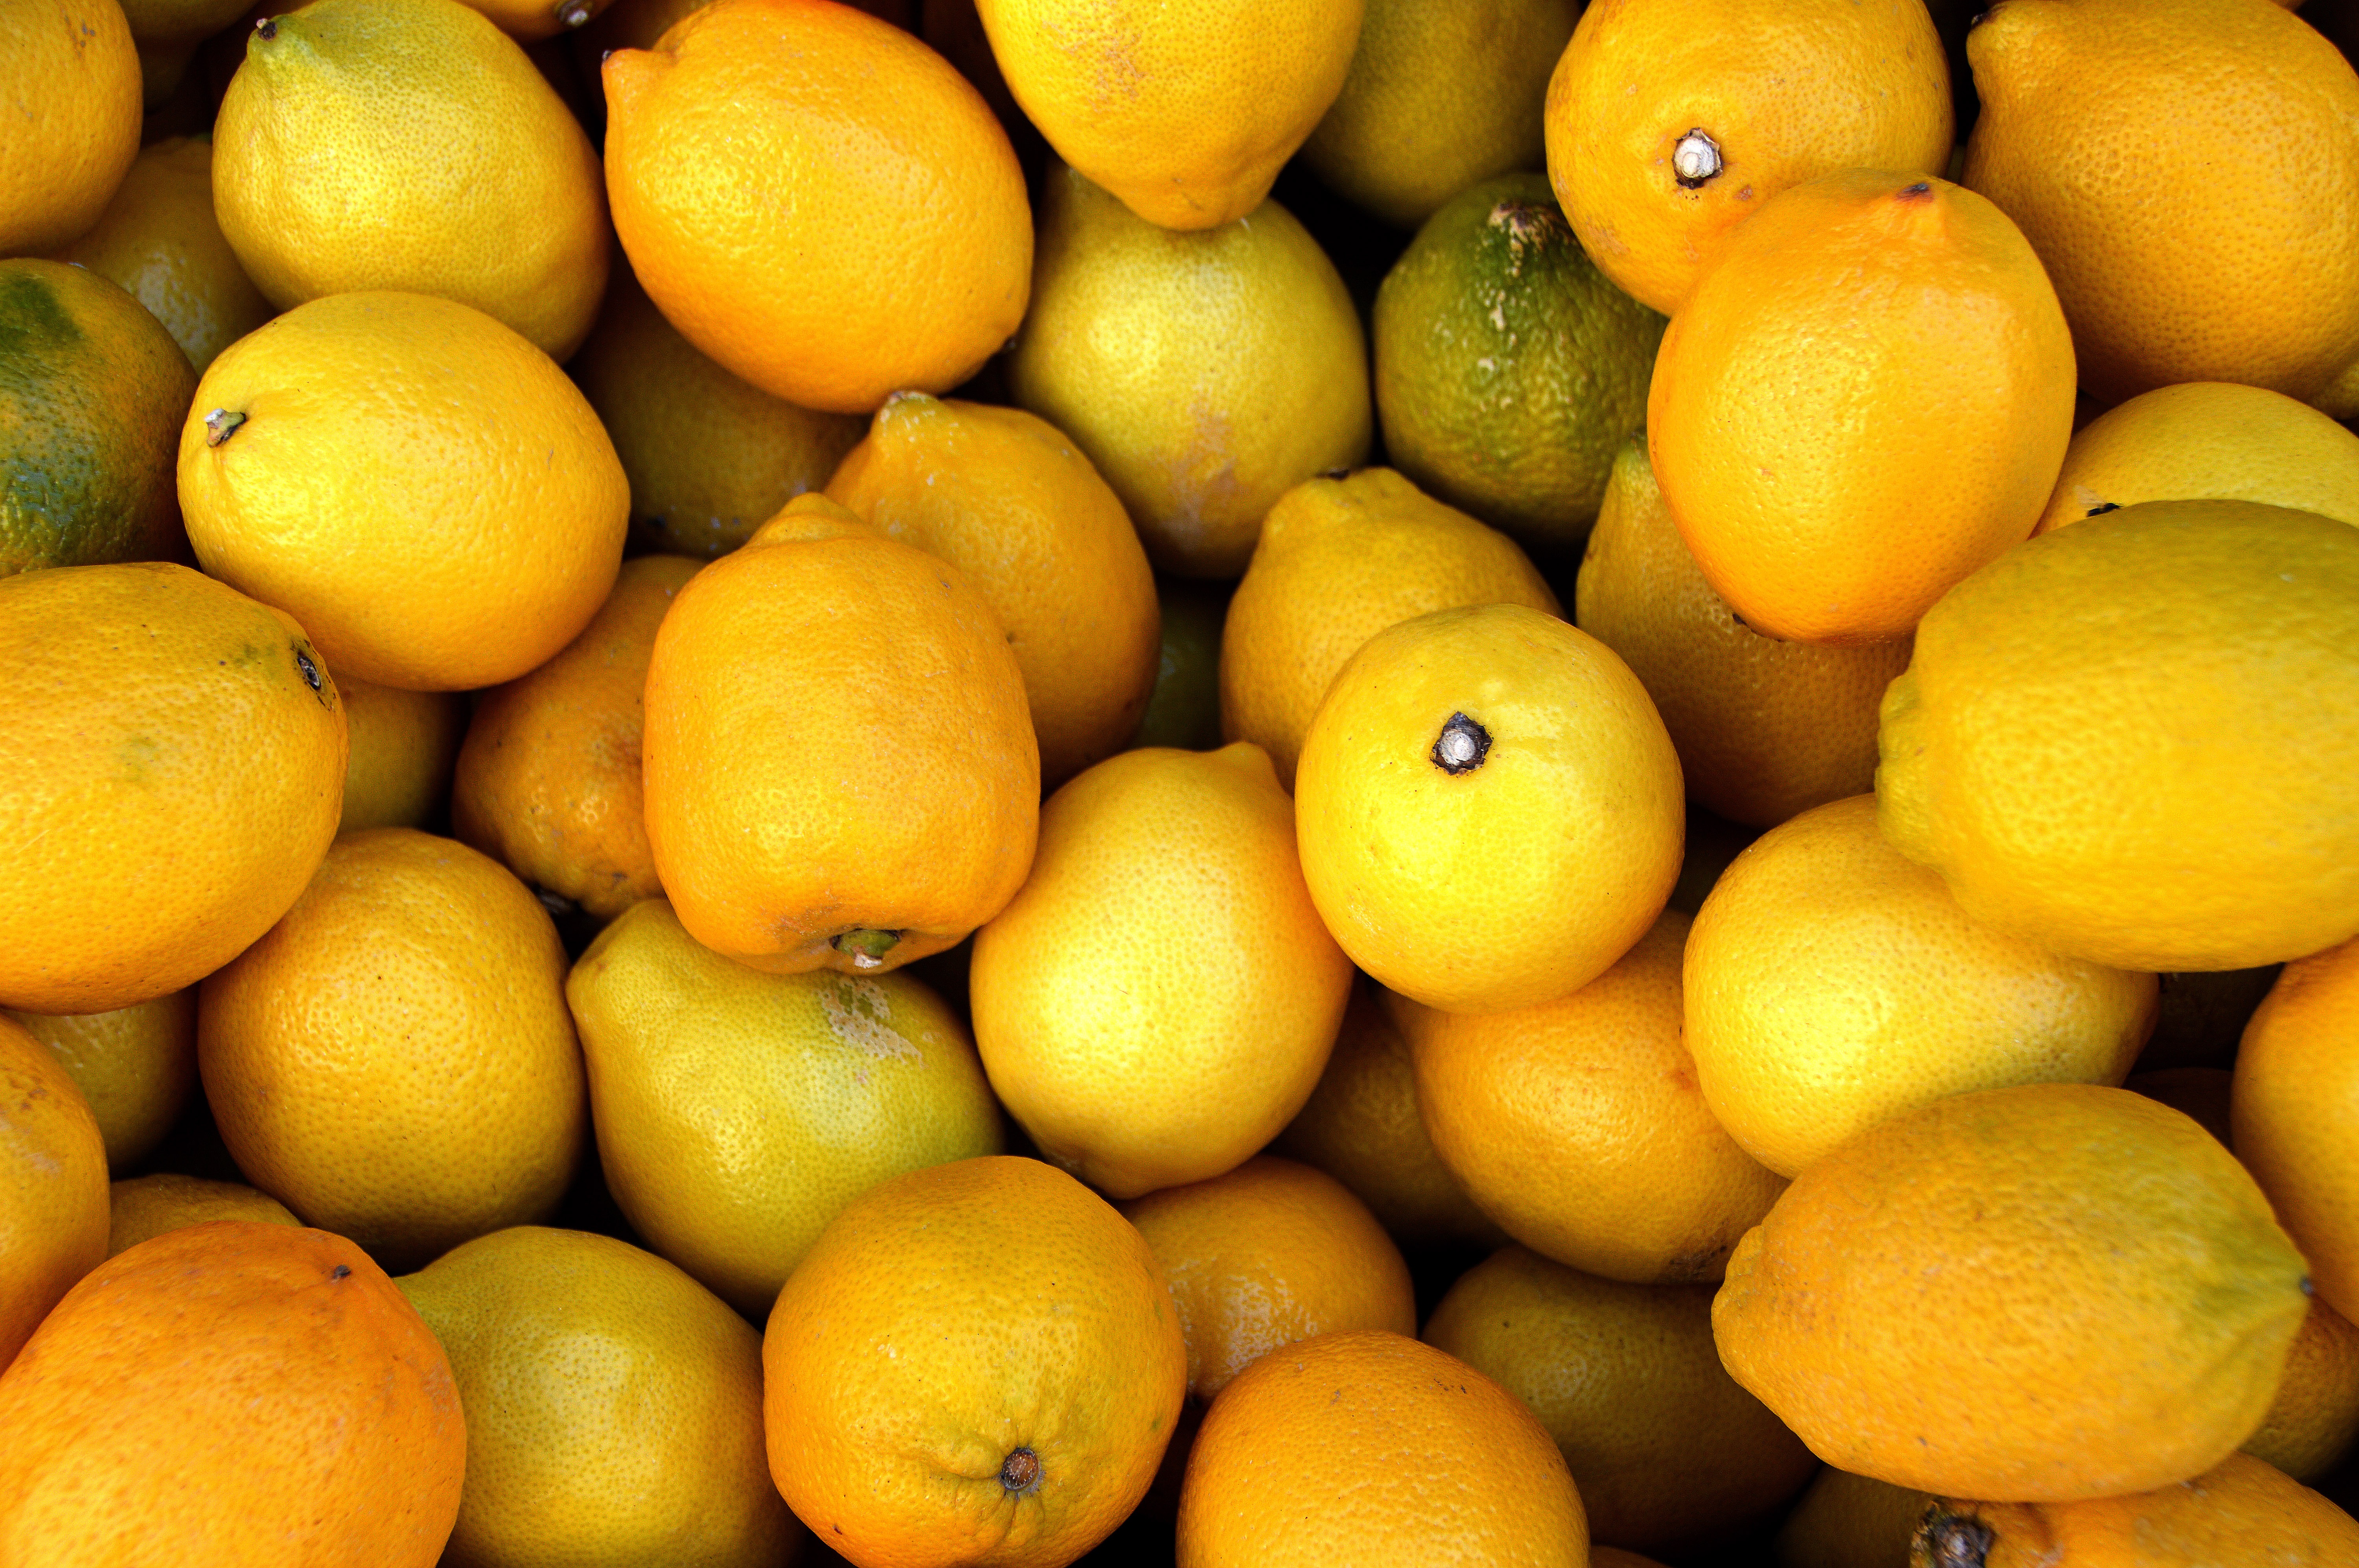
plant, fruit, orange, food, produce, market, healthy, lemon, tangerine, kumquat, clementine, vegetarian food, citron, citrus, sour, bio, purchasing, left untreated, flowering plant, naturkost, bitter orange, mandarin orange, land plant, sweet lemon, meyer lemon, tangelo, yuzu, lemon lime, valencia orange